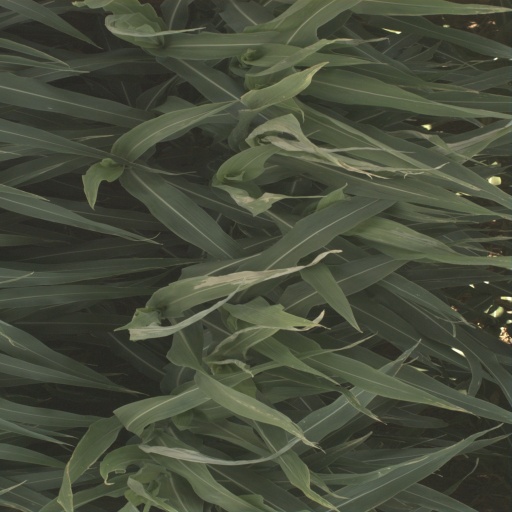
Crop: sorghum